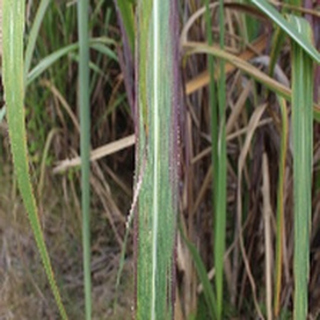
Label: sugarcane_bacterial_blight